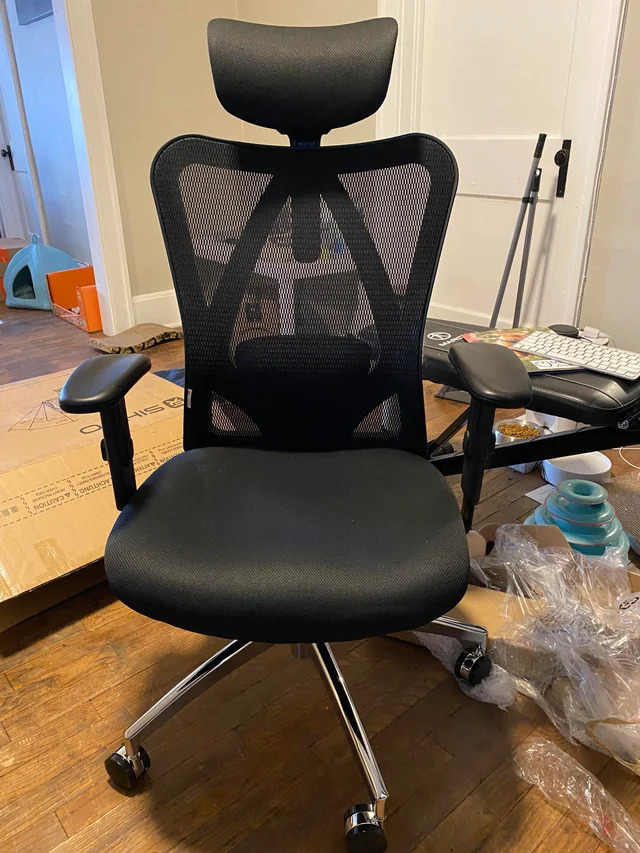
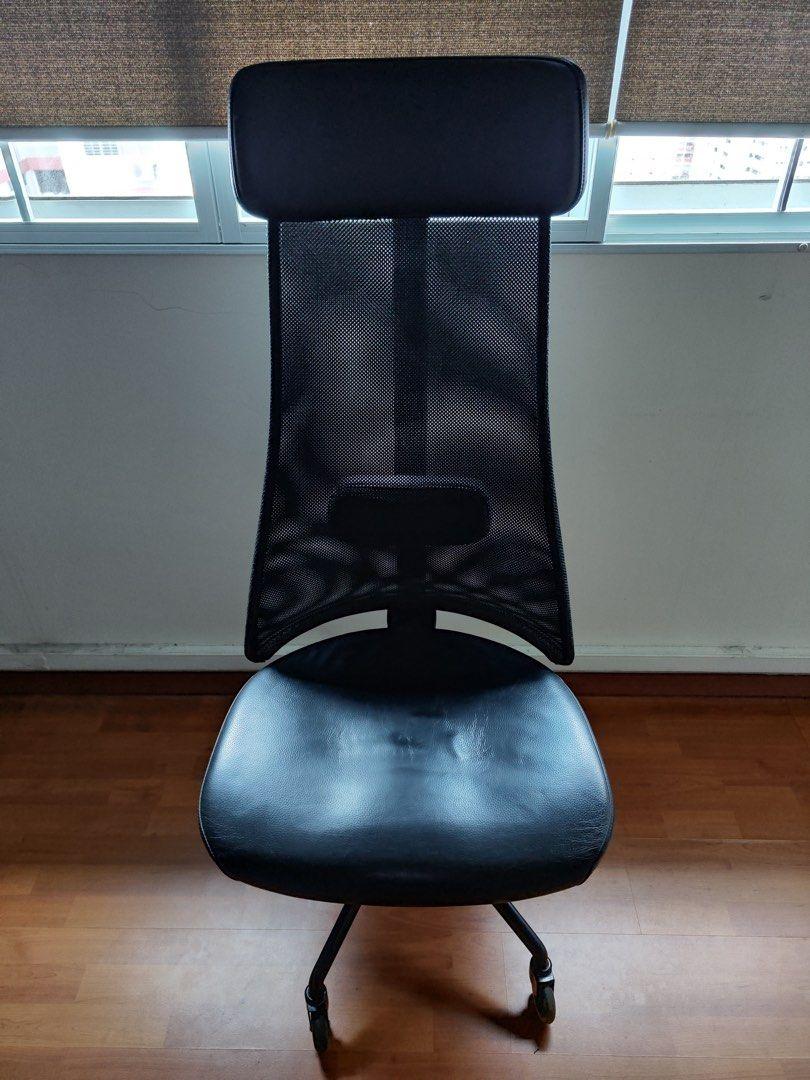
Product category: items_chair
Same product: no